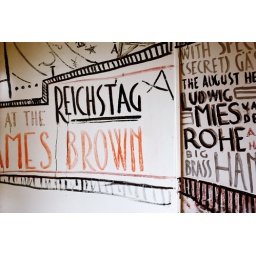
wall in the kitchen